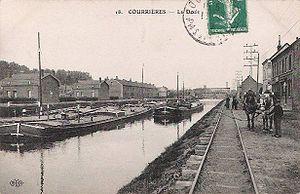
Compagnie des mines de Courrières, France.
La Deûle est une rivière du nord de la France dont l'essentiel du cours est aujourd'hui canalisé. C'est un affluent de la Lys, donc un sous-affluent de l'Escaut.